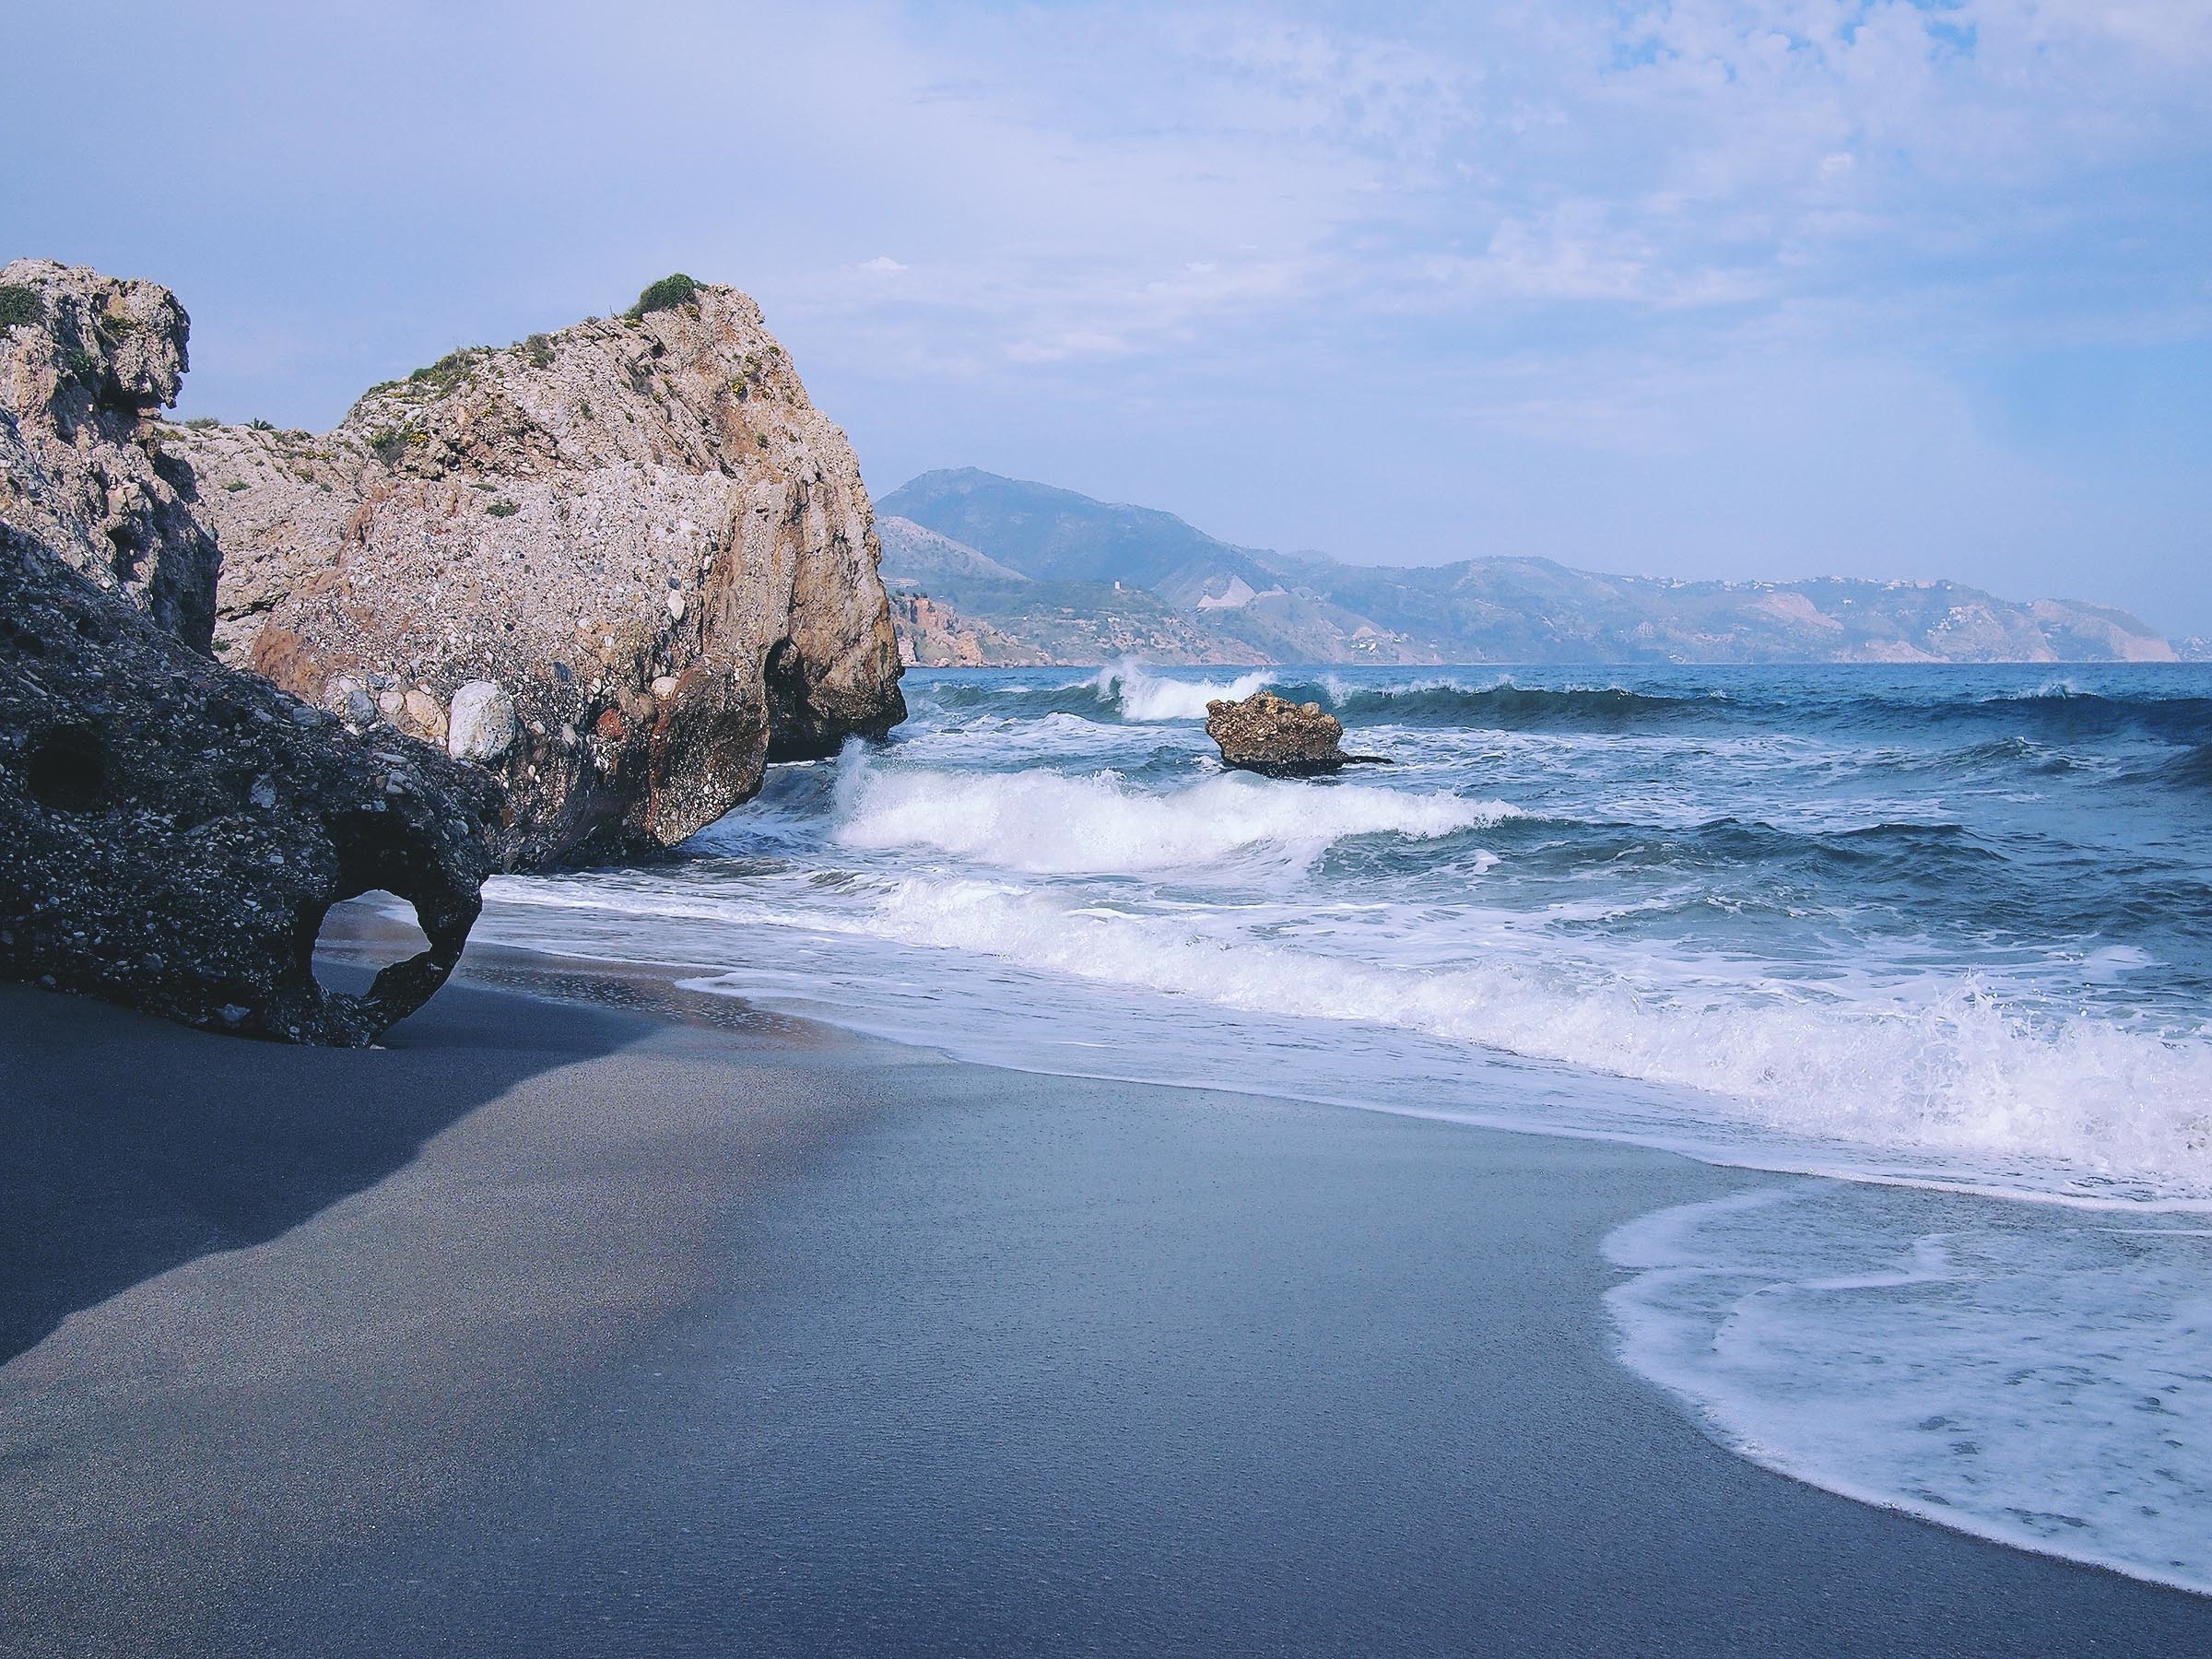
beach, sea, coast, water, sand, rock, ocean, horizon, shore, wave, vacation, cliff, cove, bay, terrain, material, body of water, cape, wind wave